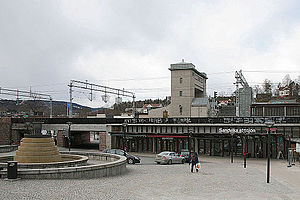
Sandvika Station
Sandvika Station er en norsk jernbanestation i Sandvika centrum i Bærum kommune i Akershus. Stationen ligger på Drammenbanen og Askerbanen. Den tjenes af Flytoget og NSB's lokaltog og regionaltog. Stationen har også en busterminal. Stationens faciliteter ligger under perronerne.